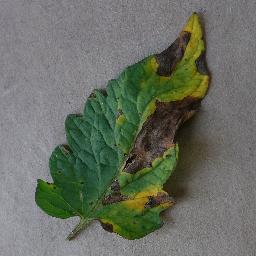
Label: Tomato___Early_blight